Pistachio

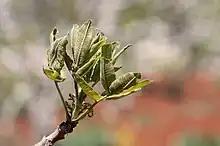
Leaves of a pistachio tree in Syria

Pistachio is a desert plant and is highly tolerant of saline soil. It has been reported to grow well when irrigated with water having 3,000–4,000 ppm of soluble salts. Pistachio trees are fairly hardy in the right conditions and can survive temperatures ranging between in winter and in summer. They need a sunny position and well-drained soil. Pistachio trees do poorly in high humidity conditions and are susceptible to root rot in winter if they get too much water and the soil is not sufficiently free-draining. Long, hot summers are required for proper ripening of the fruit.